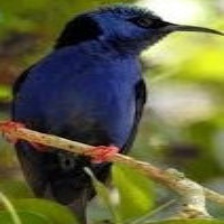
Species: RED LEGGED HONEYCREEPER
Scientific name: CYANERPES CYANEUS